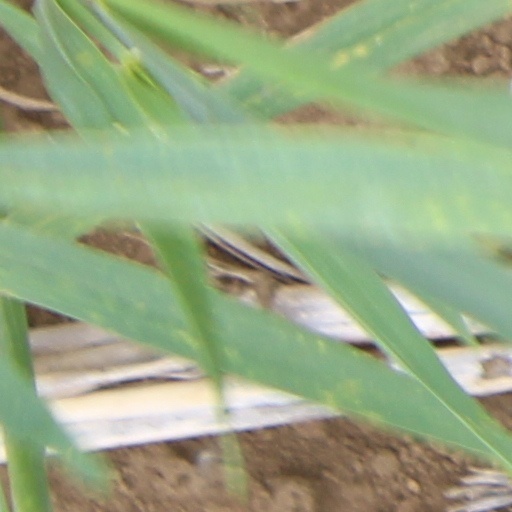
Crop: wheat